Ferdinand de Braekeleer the Elder

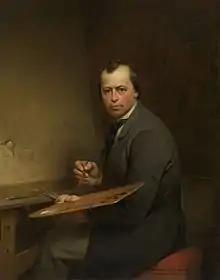
"Self-portrait" (1854)

Ferdinand de Braekeleer (Antwerp, 12 February 1792 – Antwerp, 16 May 1883), sometimes spelled as Ferdinand de Braeckeleer, was a Flemish painter and printmaker. He is known for his paintings of genre scenes, church interiors, historic events, religious scenes, cityscapes, market scenes and market still lifes. He is called 'the Elder' to distinguish him from his son with the same name, who was also a painter.